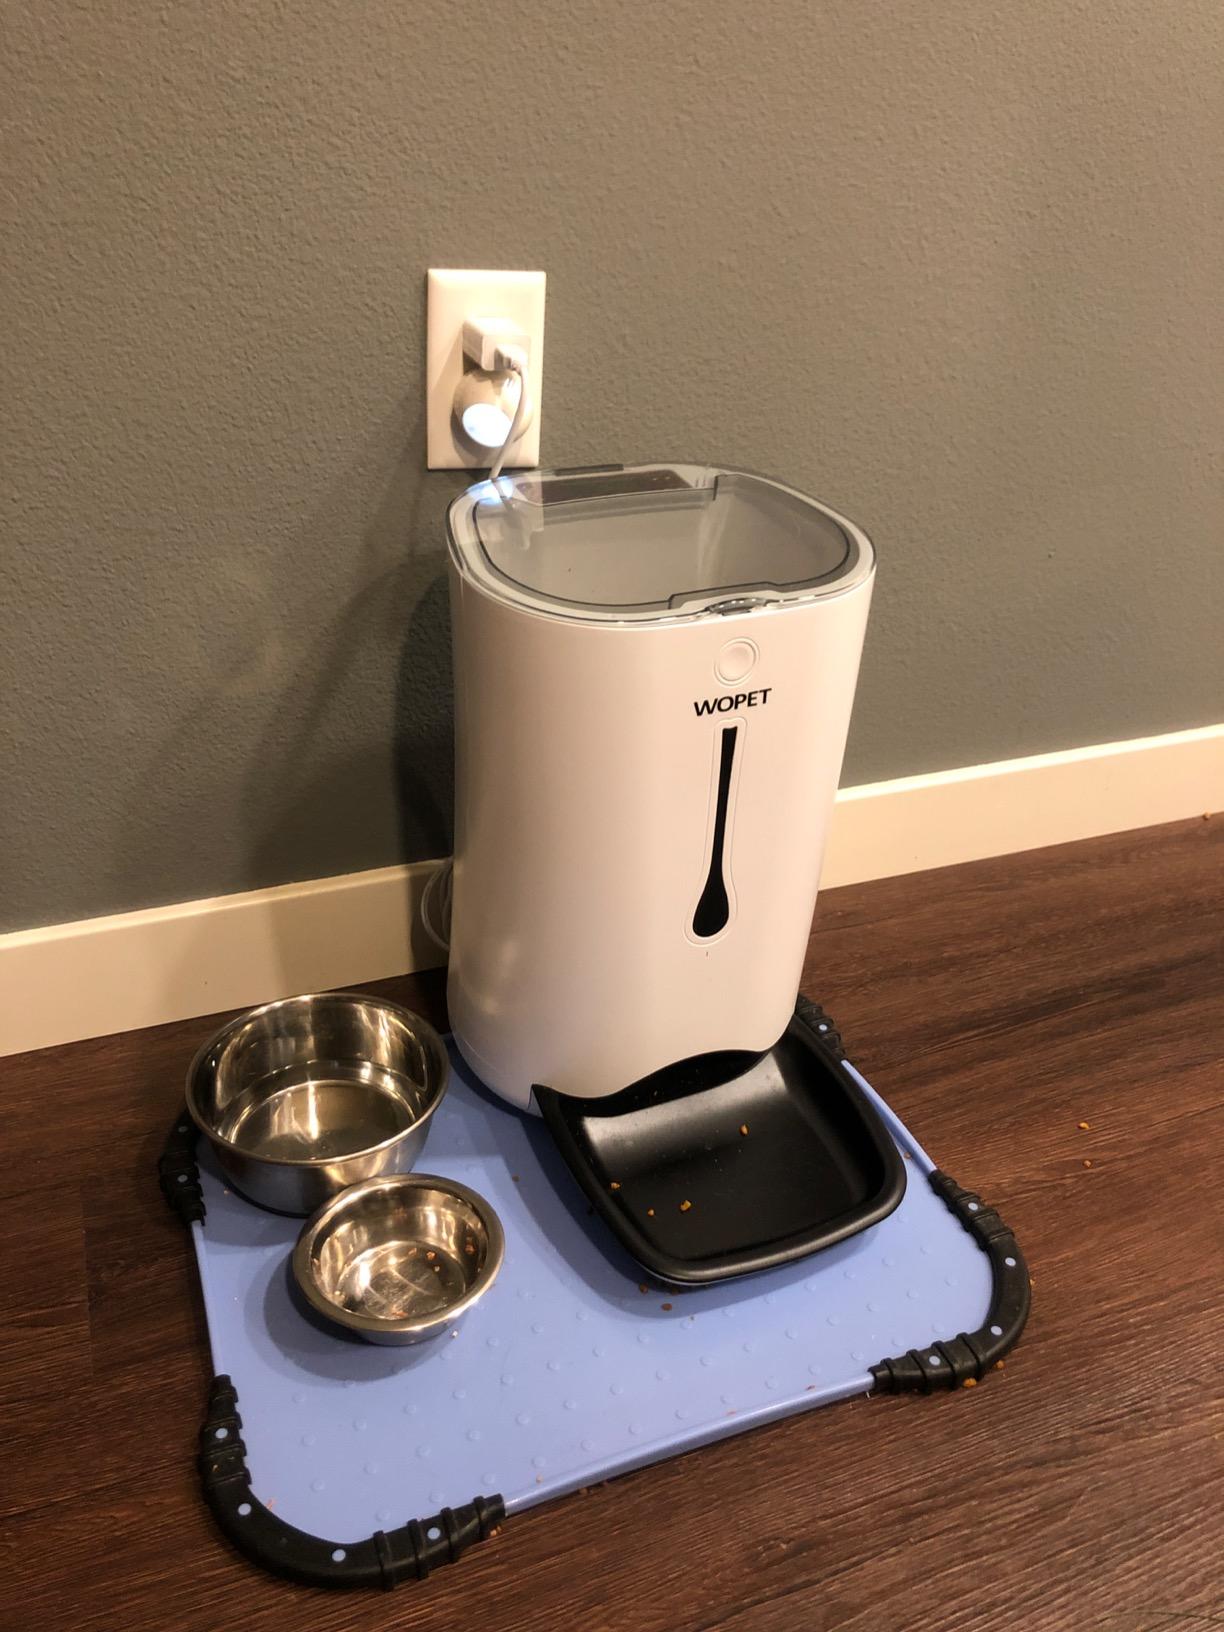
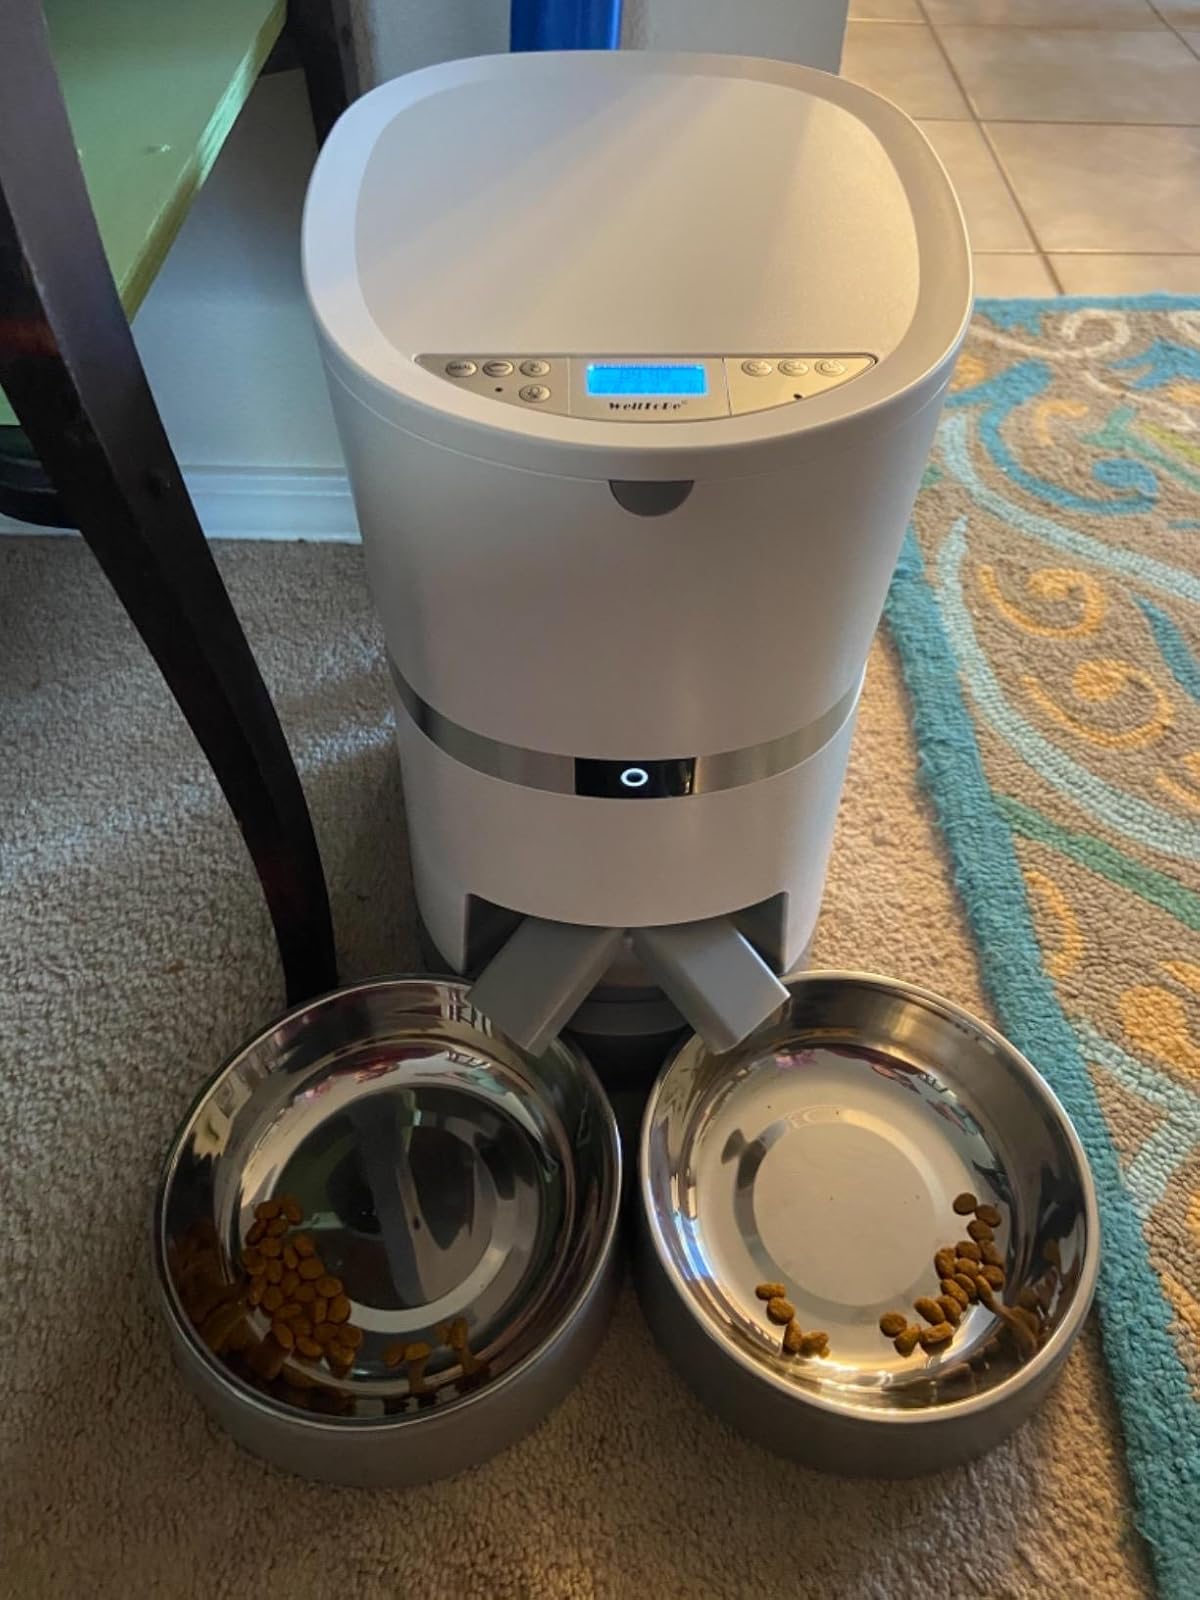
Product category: items_feeder
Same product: no